2022 Formula One World Championship

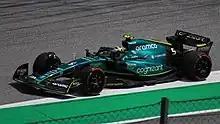

Sainz claimed his first pole position at the British Grand Prix. Verstappen overtook him at turn one, before the race was red flagged following a multi-car crash, and was restarted with original positions, meaning Sainz started first again. He kept first position off the second start, before being overtaken by Verstappen several laps in. Verstappen picked up damage to his floor and dropped down to seventh. Sainz was then overtaken by Leclerc. Sainz, Pérez and Hamilton all pitted for new tyres under the safety car. With newer tyres, Leclerc was then overtaken by all three, dropping him down to fourth. Sainz won his first-ever Formula One race.